Nauman Niaz

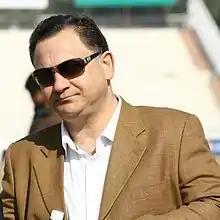
Niaz in 2014.

Nauman Niaz (born 19 November 1969) is a Pakistani television personality, cricket correspondent, and author. Acknowledged for his significant contributions to sports journalism and broadcasting, Niaz has been honored with the Tamgha-e-Imtiaz, one of Pakistan's prestigious Civil Awards.